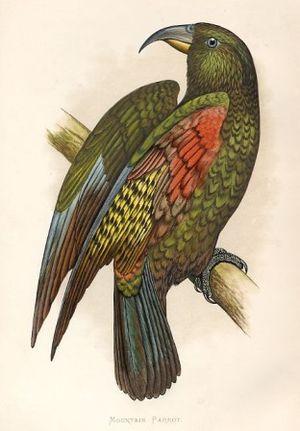
Le nestor kéa ou plus simplement kéa est une espèce de perroquet montagnard endémique de Nouvelle-Zélande. Son nom commun tire son origine de son puissant cri : « keee-aa ».